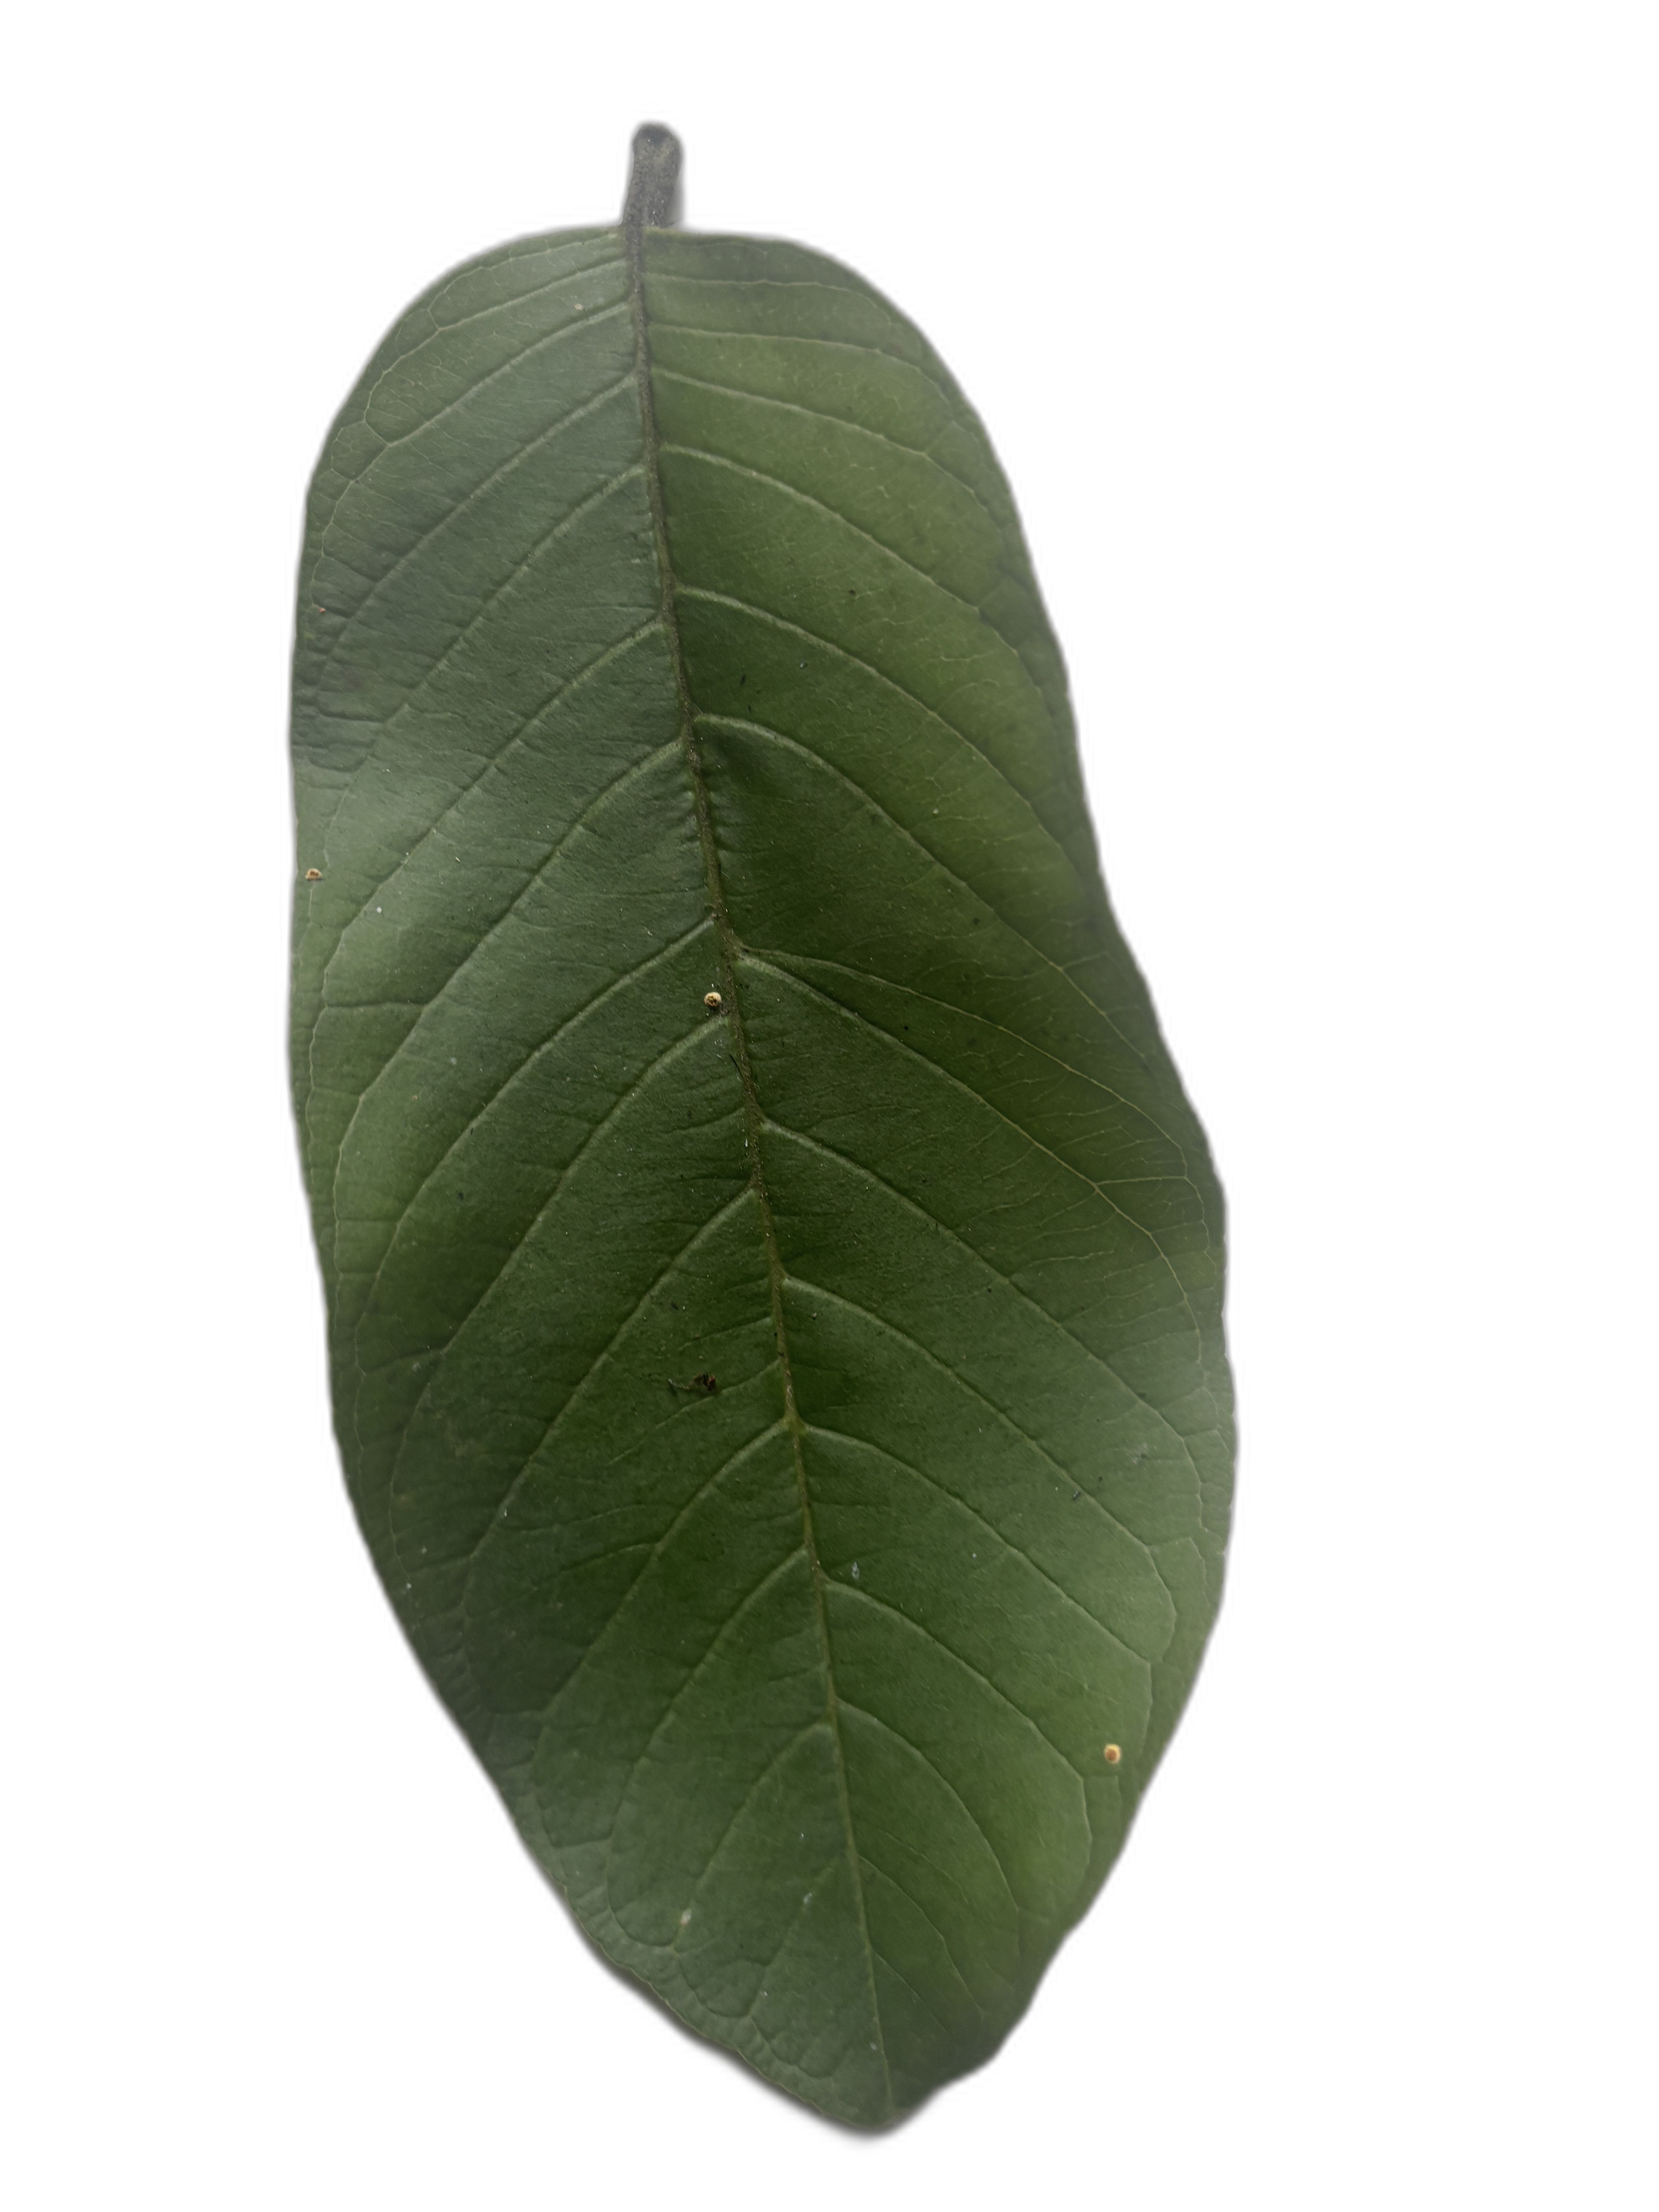
Plant part: leaf
Disease: Healthy